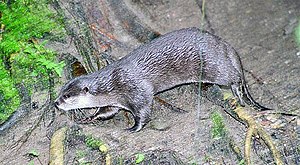
Asiatisk dværgodder
Asiatisk dværgodder.Foto: Jurriaan Schulman
Den asiatiske dværgodder er et medlem af mårfamilien. Den bliver 45-61 cm lang og vejer 1-5 kg. Den er dermed den mindste odderart. Hunodderen får gennemsnitlig 2 unger pr. kuld, men kan få fra 1 til 6.